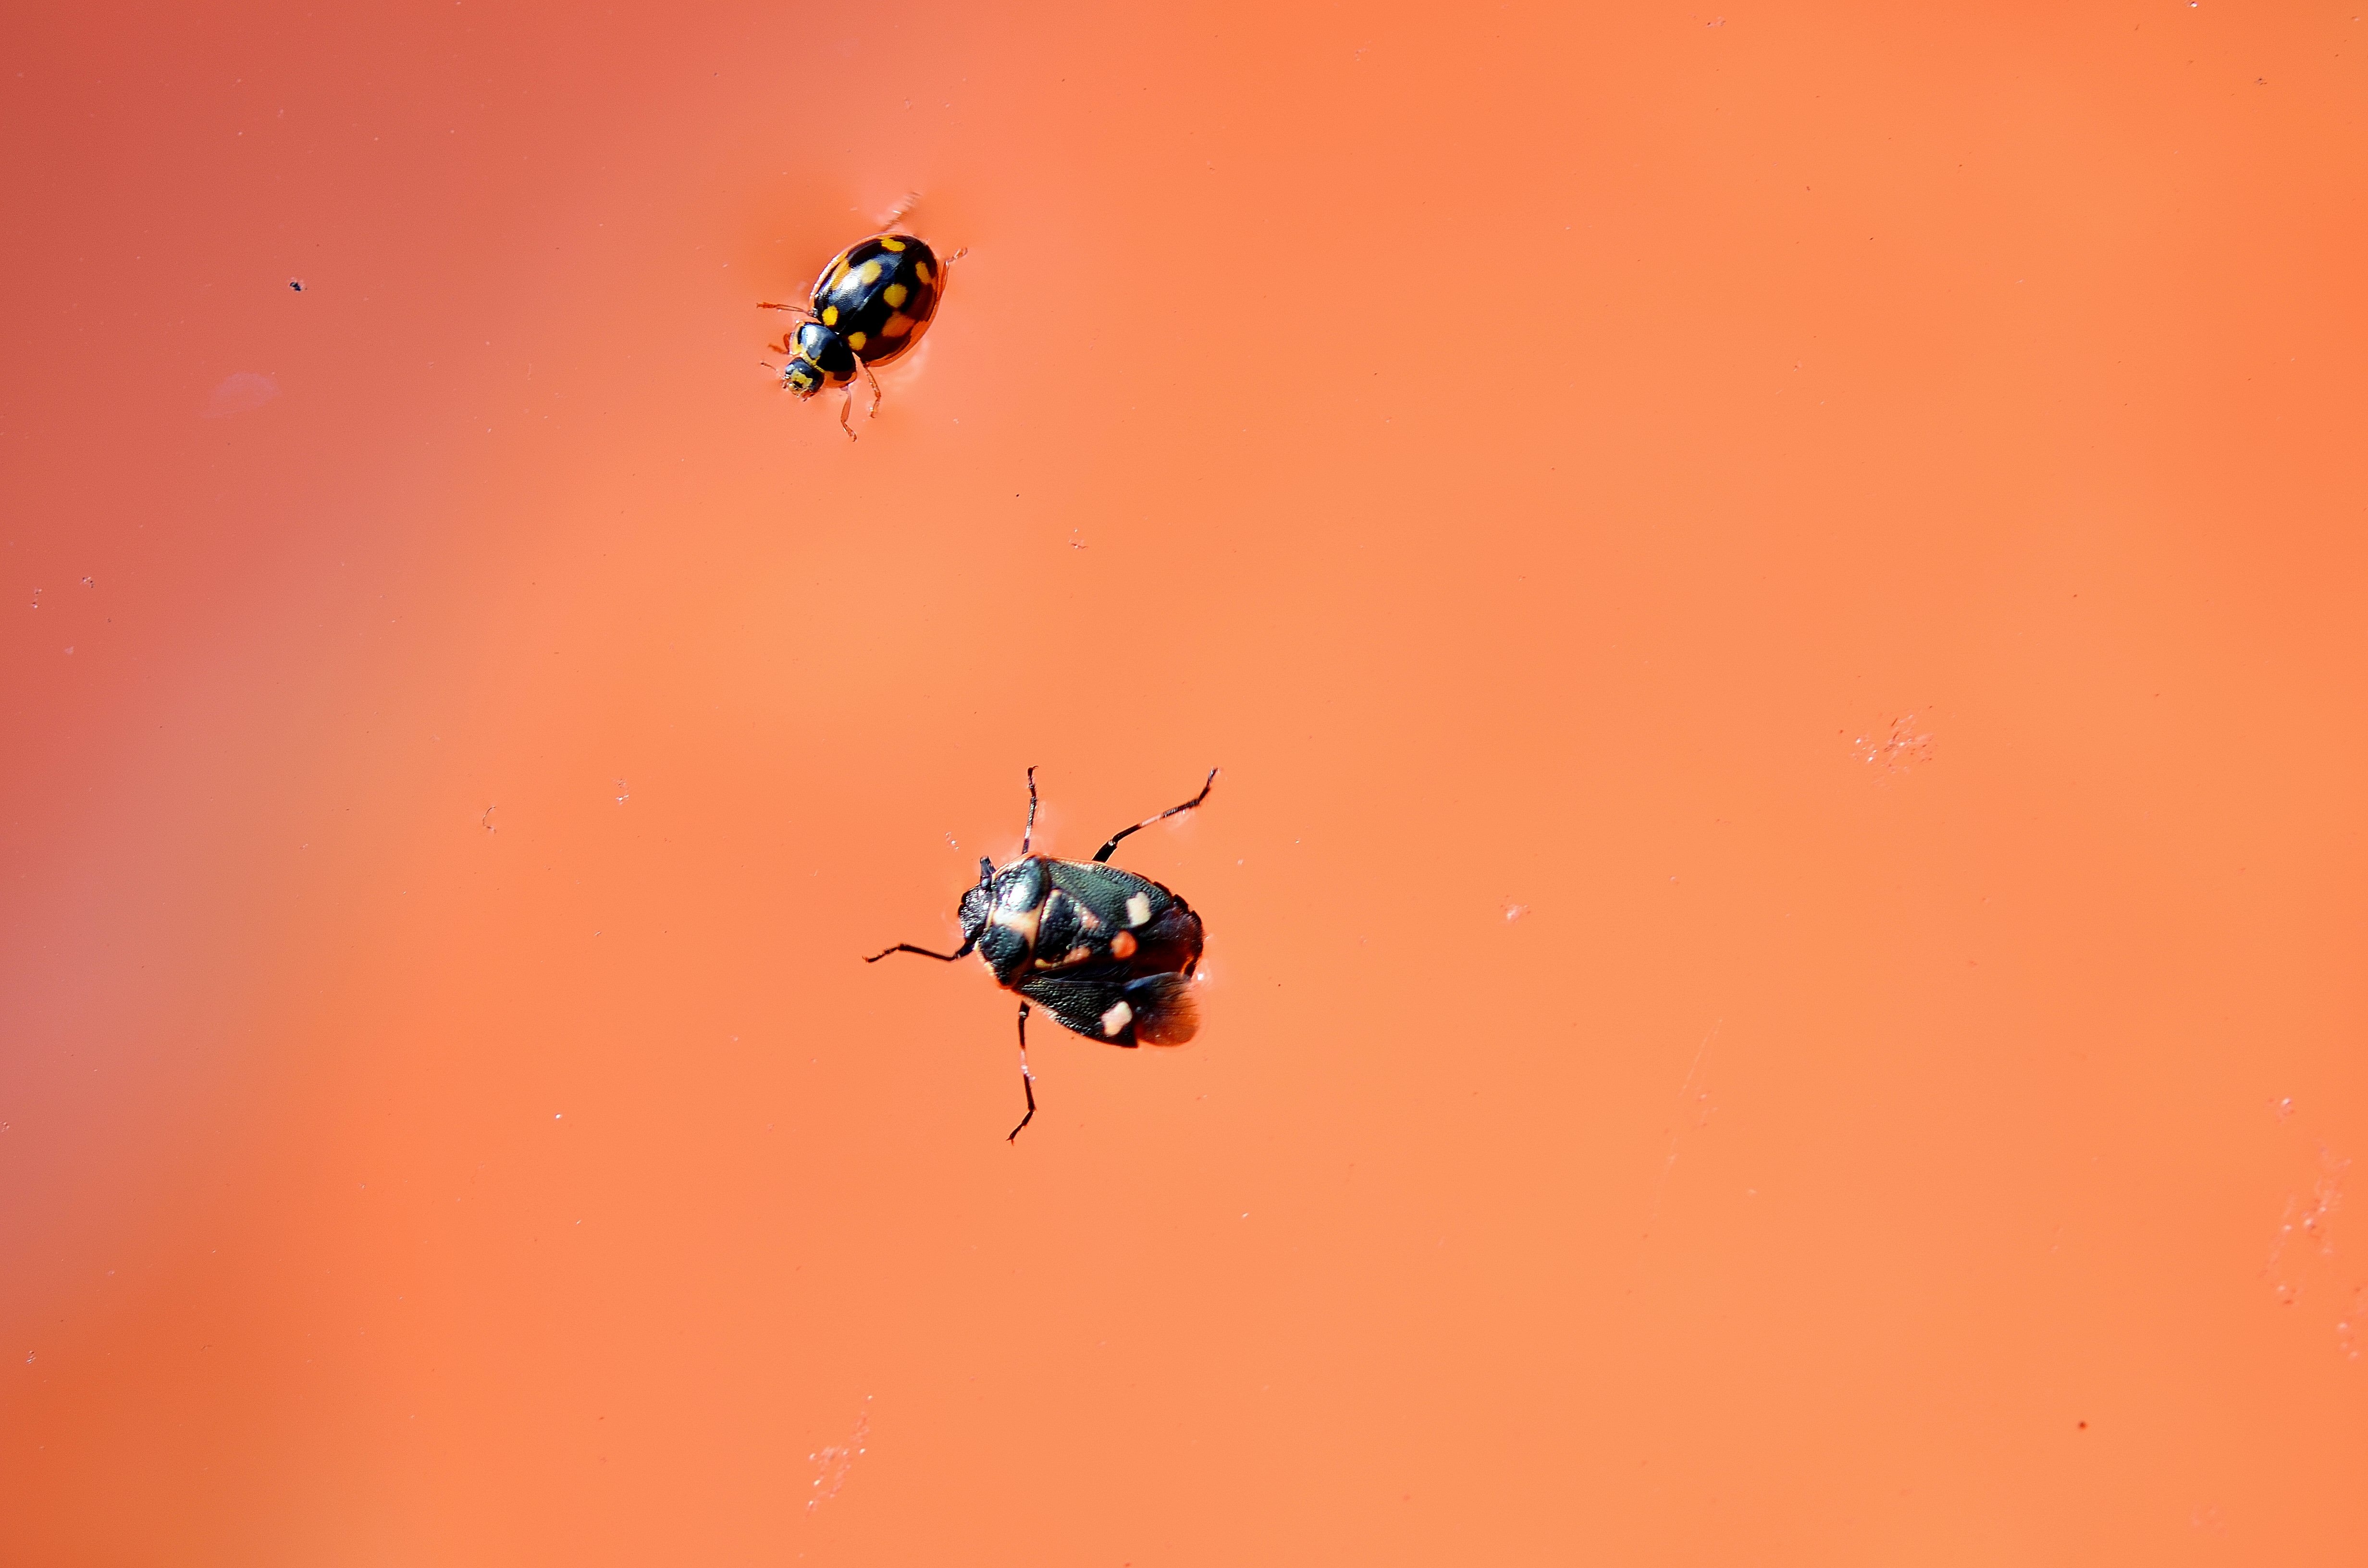
nature, wing, animal, fly, summer, insect, macro, fauna, invertebrate, close up, spider, arachnid, bugs, beetle, macro photography